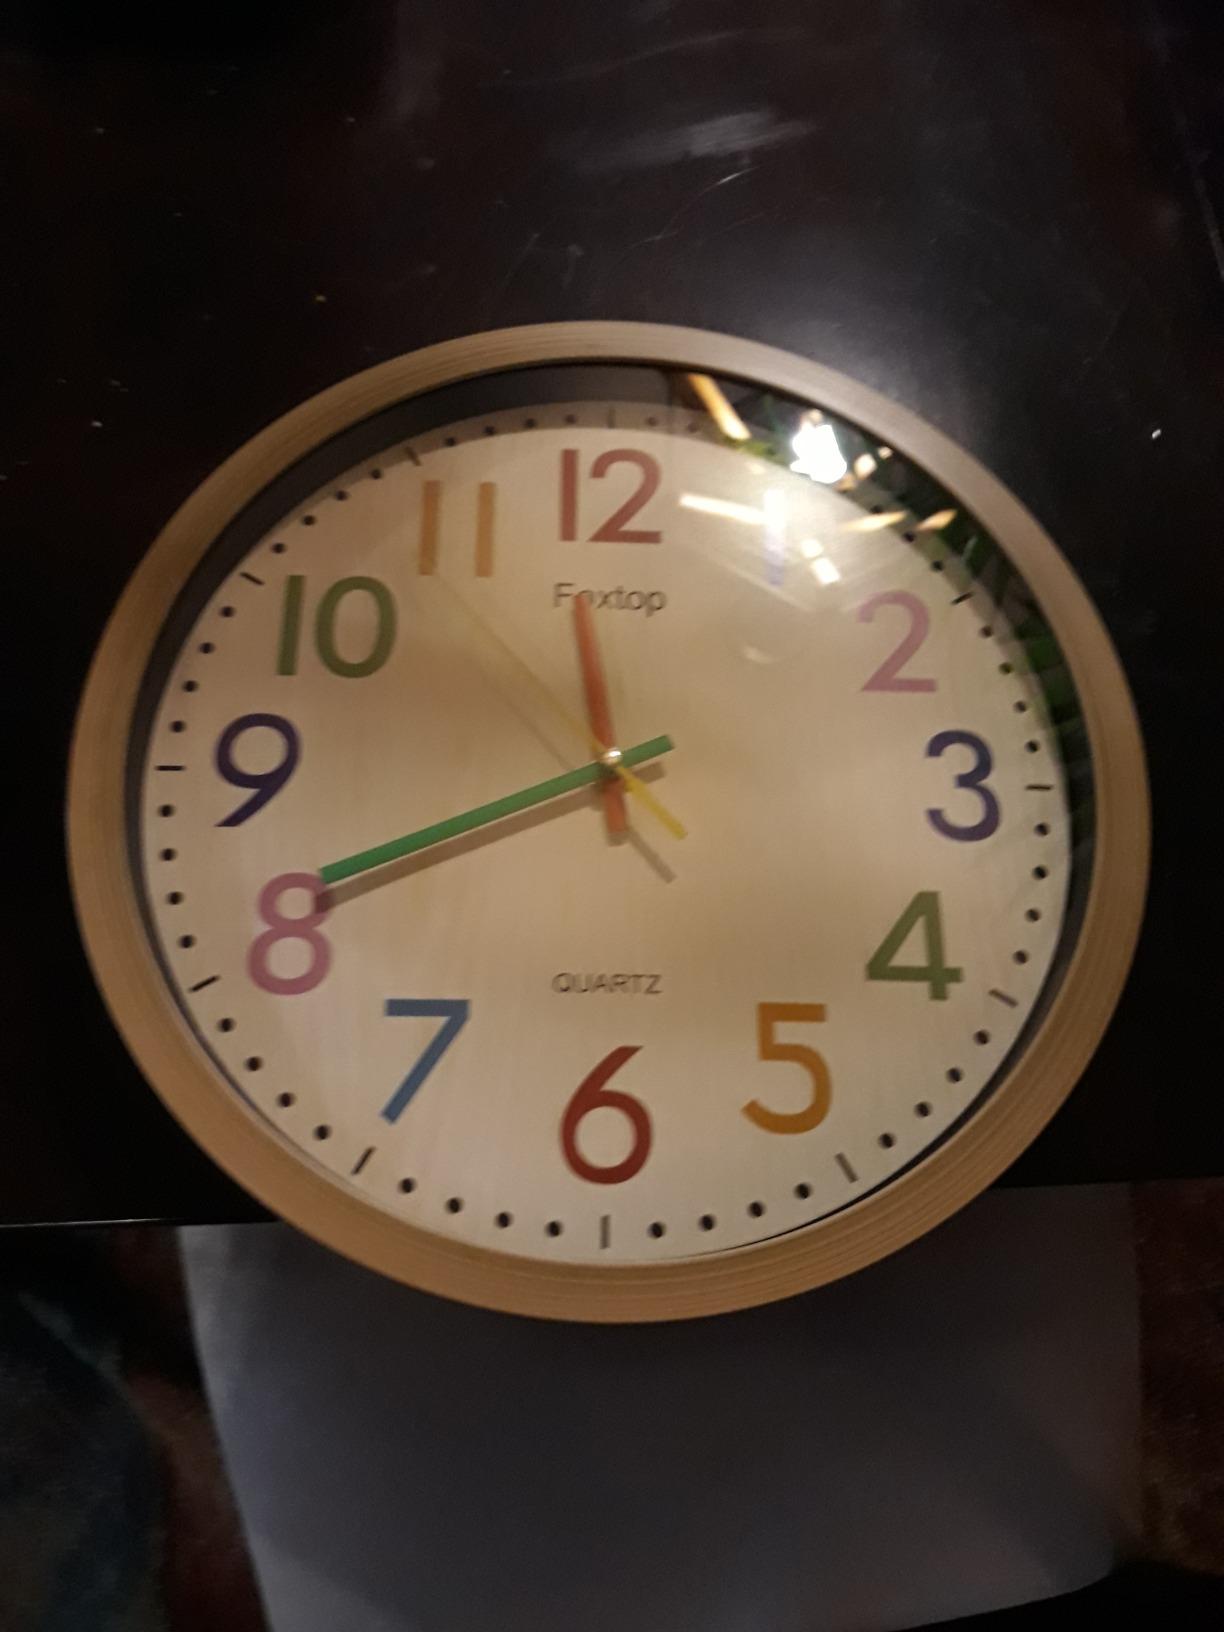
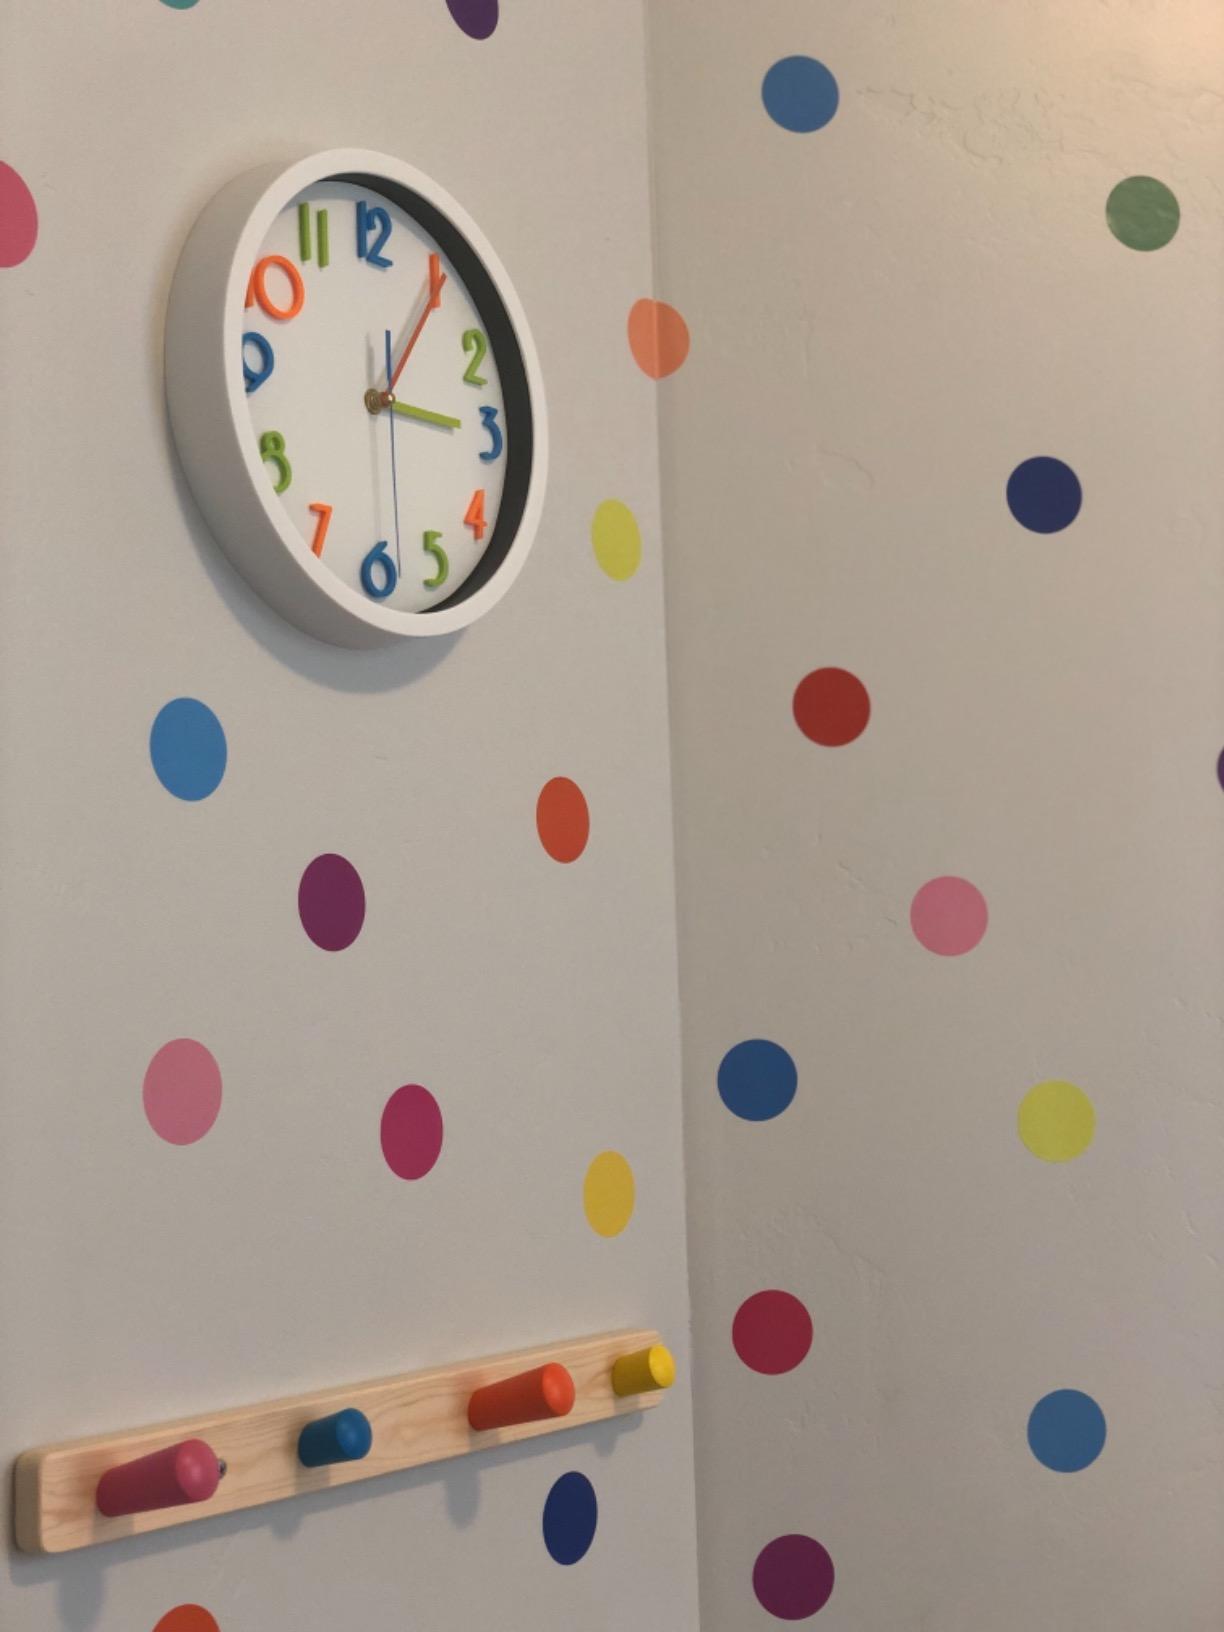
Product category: clock
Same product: no